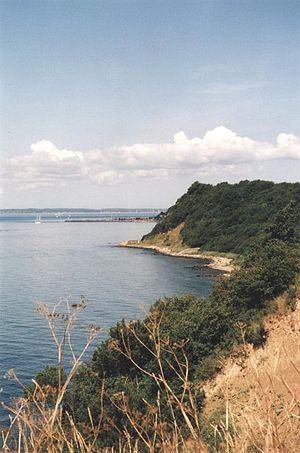
Ven est une île suédoise située près de Copenhague, entre la Suède et le Danemark, dans le détroit de l'Öresund. Anciennement danoise, c'est là que Tycho Brahe établit son observatoire astronomique. Elle compte aujourd'hui 359 habitants et appartient à la commune scanienne de Landskrona.